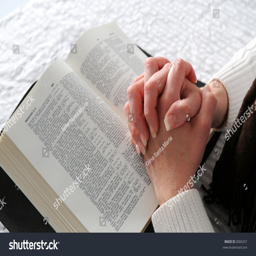
woman 's hands clasped in prayer over poetry book